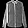
Label: Shirt